Raven (wrestler)

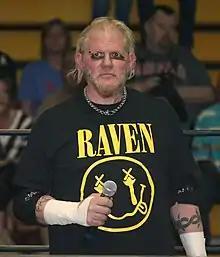
Raven in 2016

Scott Levy (born September 8, 1964) is an American professional wrestler better known by his ring name, Raven. He is best known for his appearances with professional wrestling promotions Extreme Championship Wrestling (ECW), World Championship Wrestling (WCW), World Wrestling Federation/Entertainment (WWF/E) and Total Nonstop Action Wrestling (TNA).